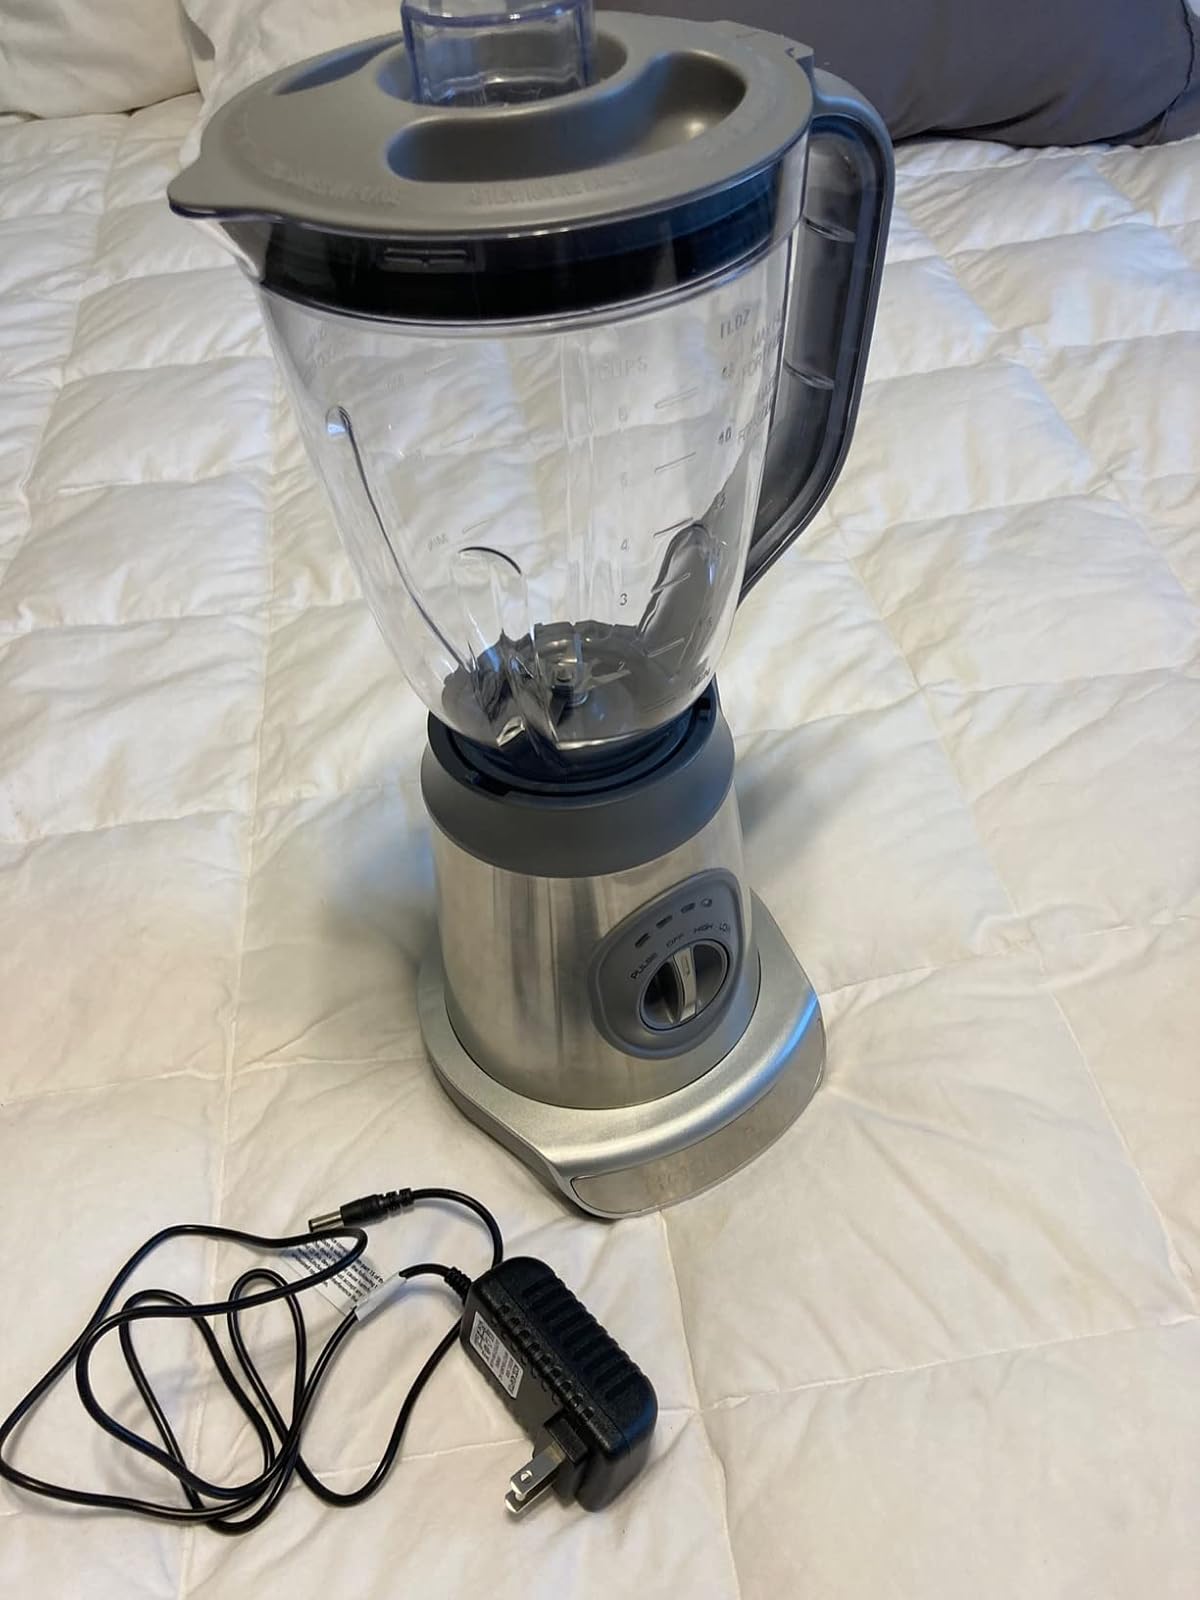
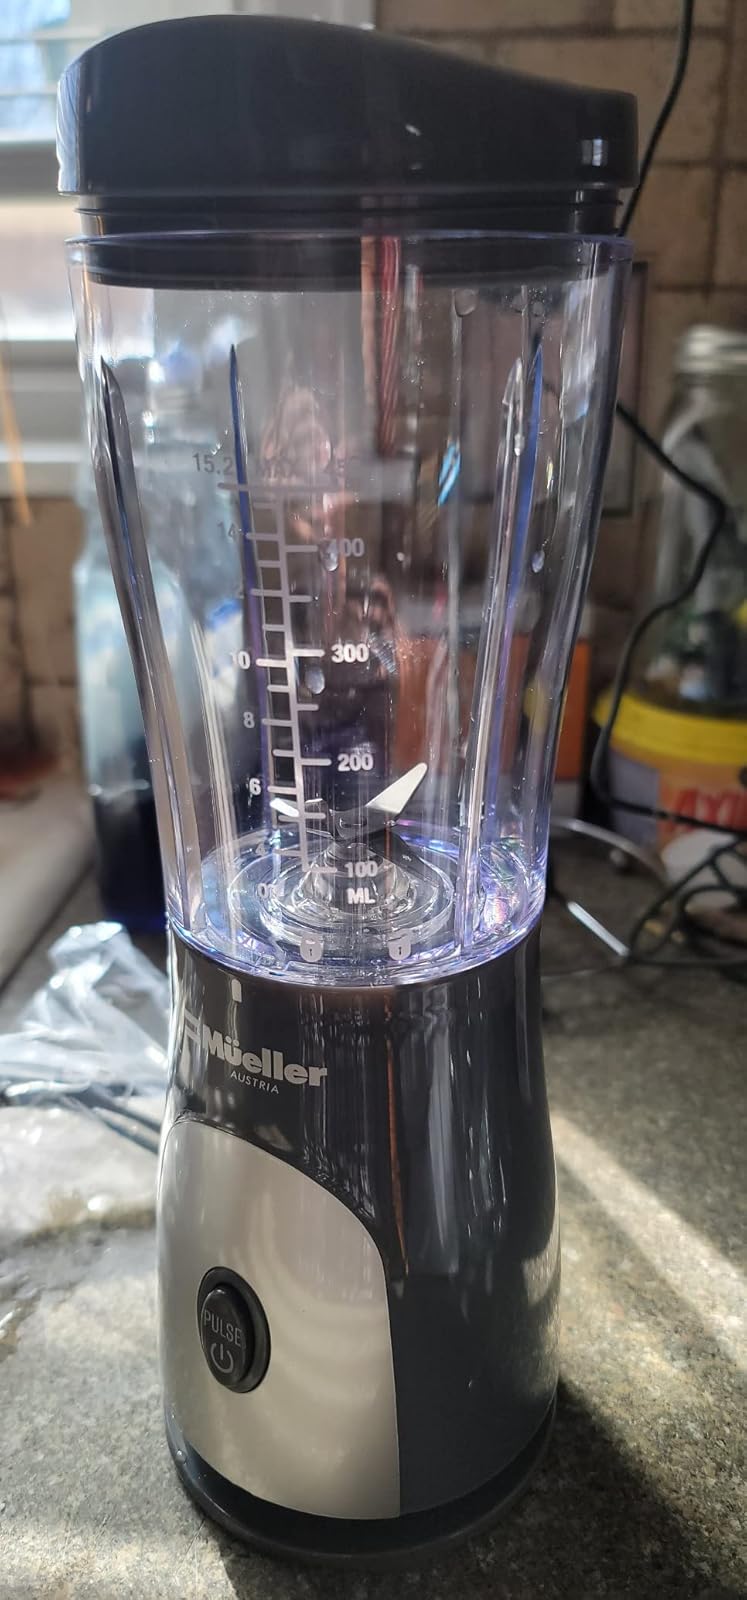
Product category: items_blender
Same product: no